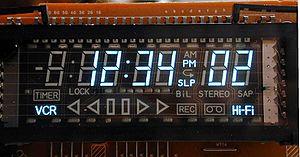
Un afficheur fluorescent est un dispositif d'affichage utilisé dans des appareils électroniques grand public tels que des magnétoscopes, des autoradios et des fours à micro-ondes. À la différence des écrans LCD, un afficheur fluorescent émet une lumière très intense, présente un contraste élevé, et peut comporter des éléments de couleurs différentes. Cette technologie est liée à la fois au tube cathodique et au tube Nixie.